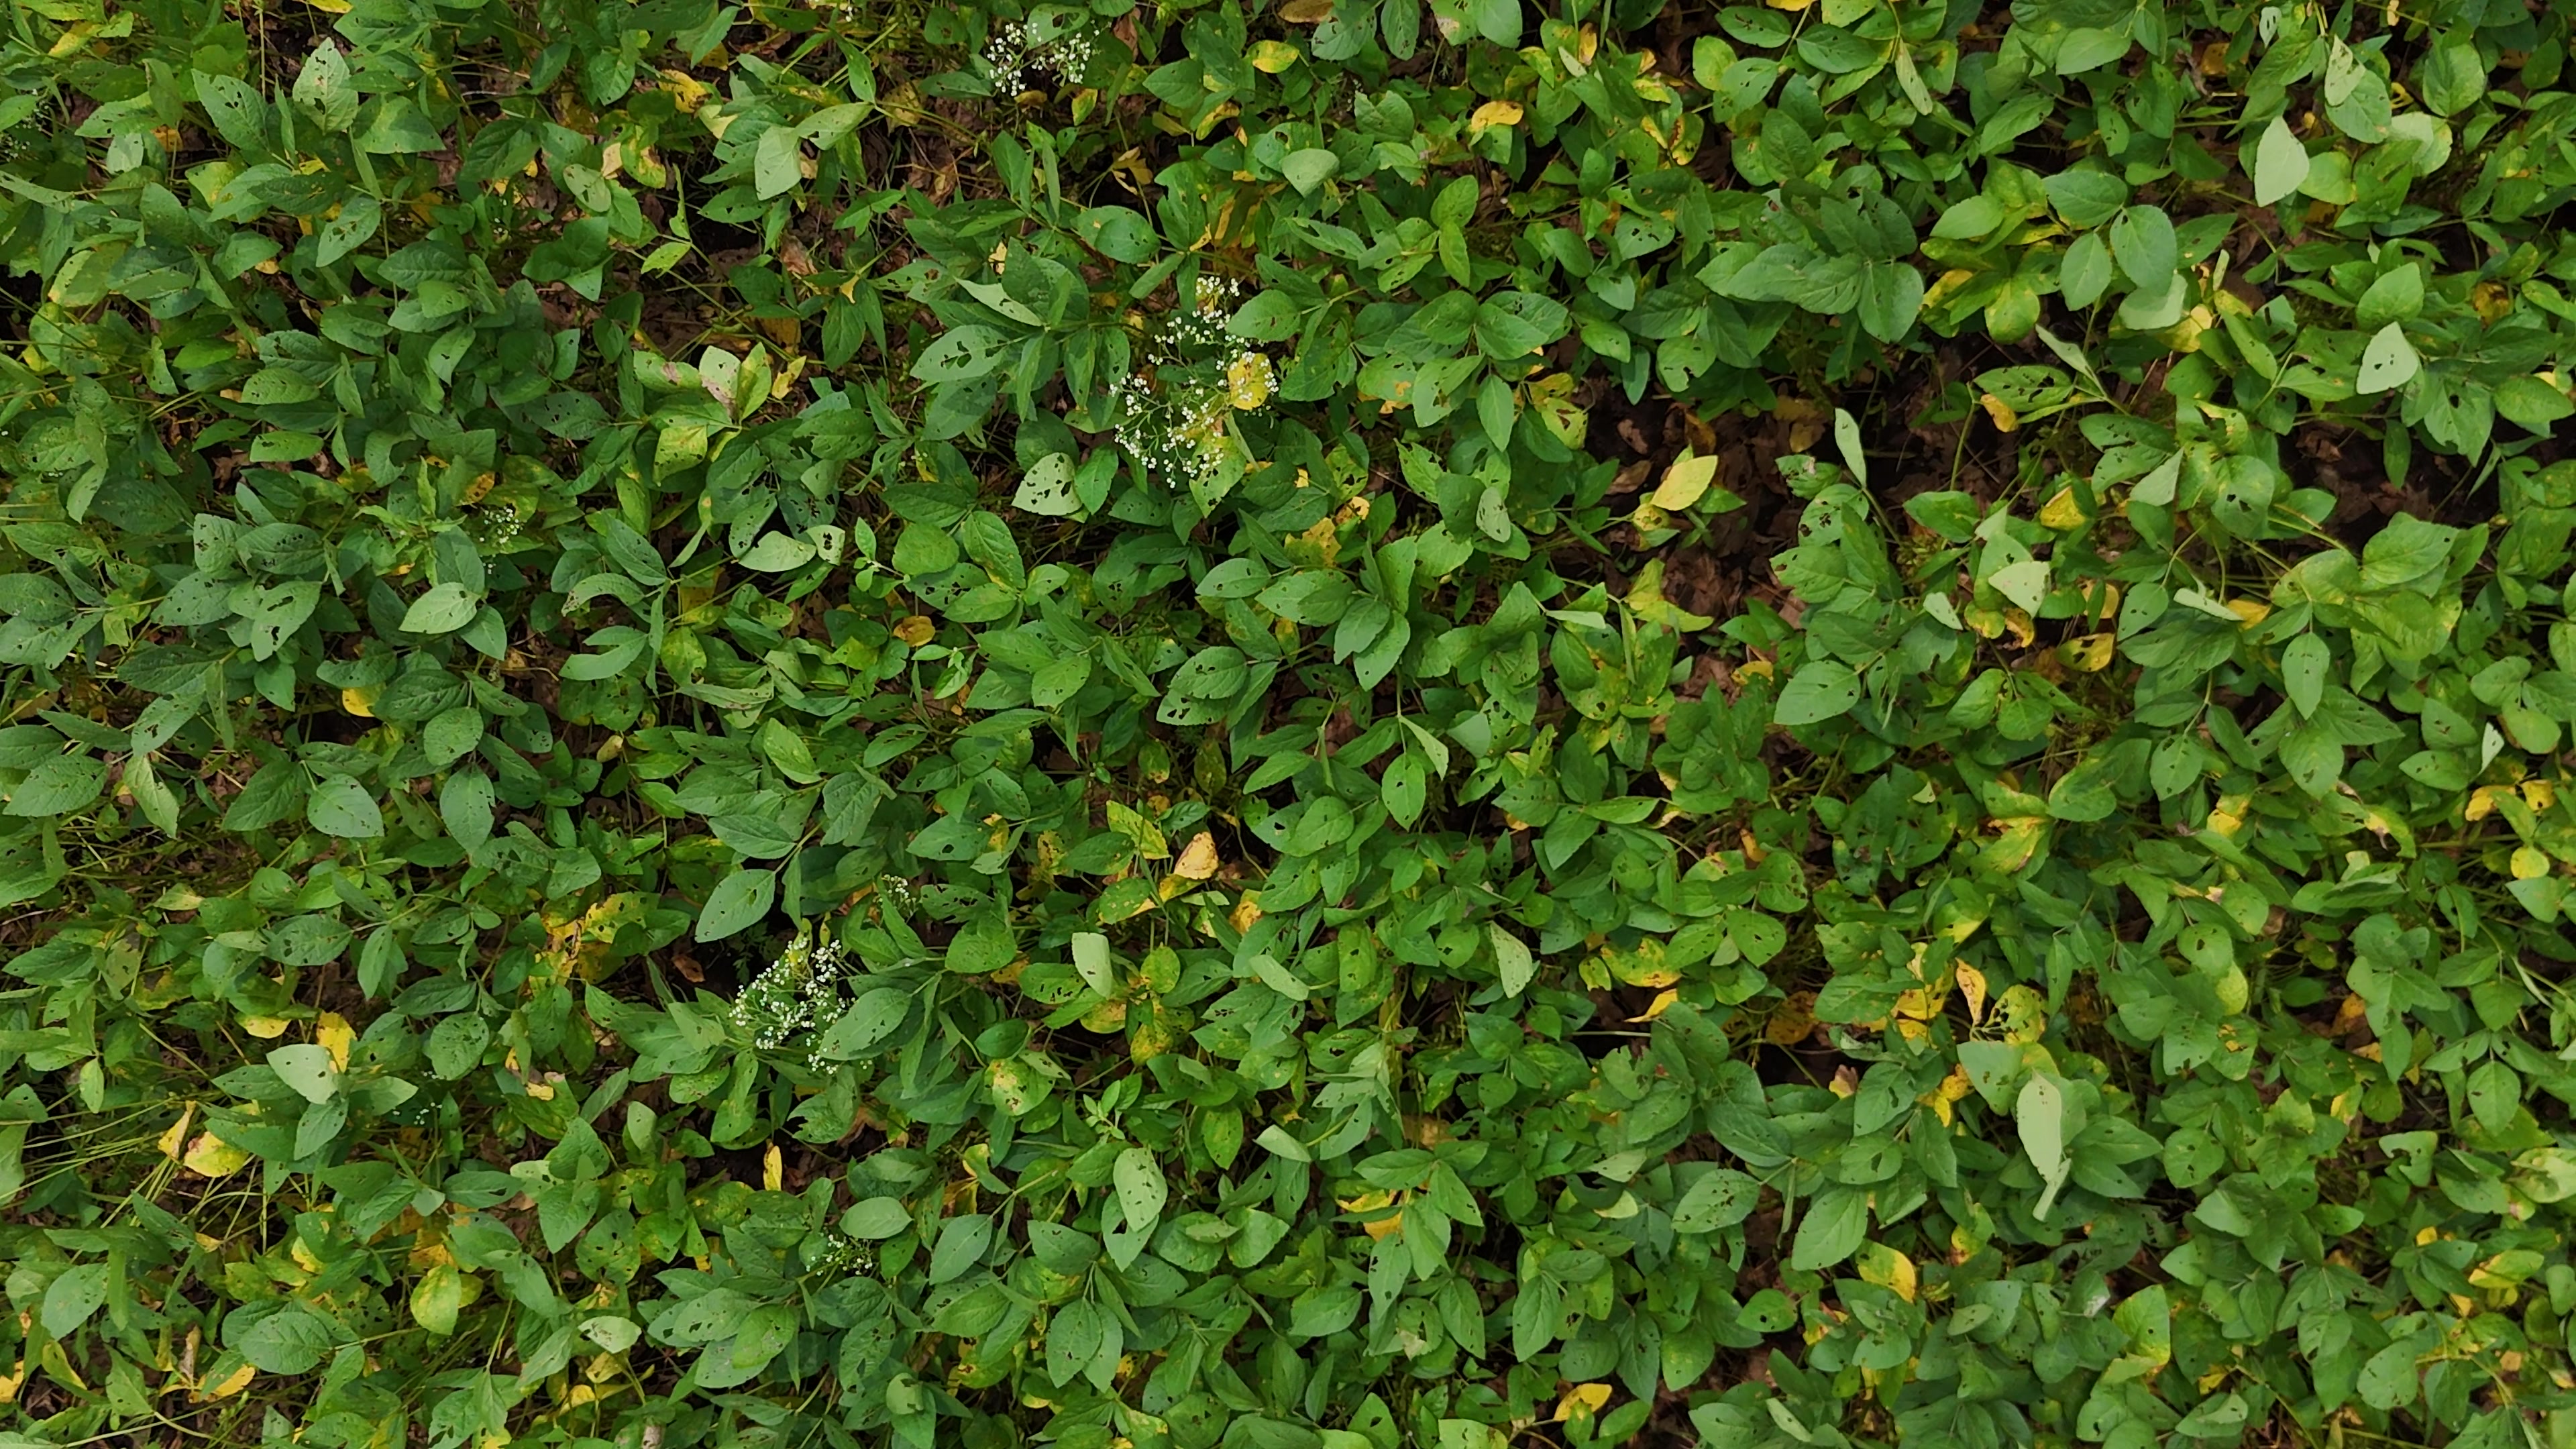
Label: Rust